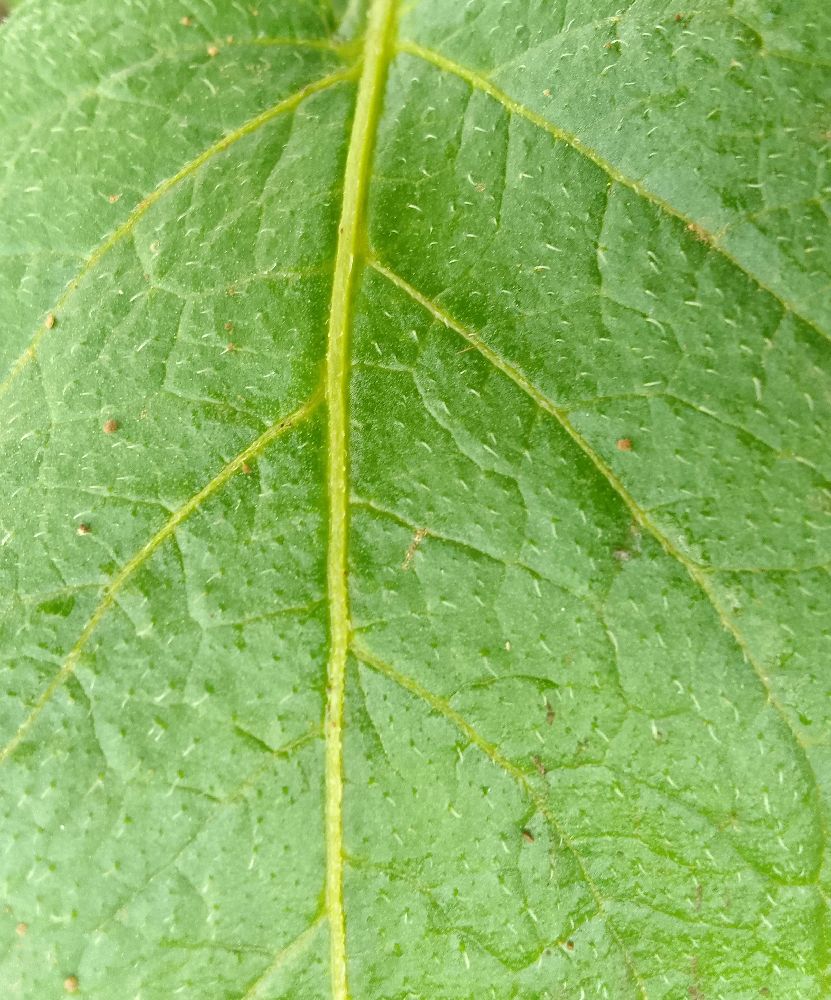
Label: Healthy